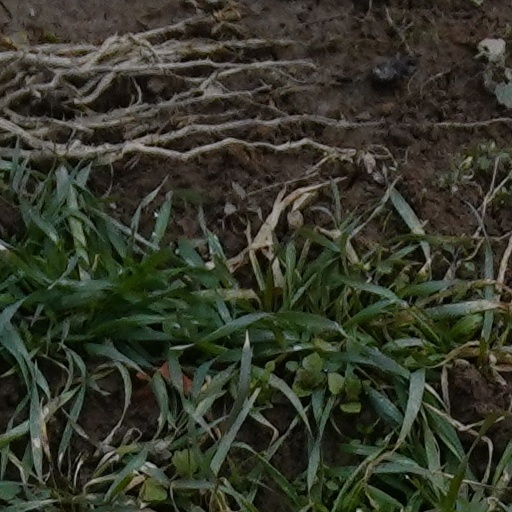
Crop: wheat